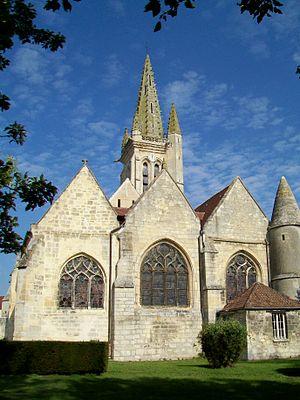
Le chœur à chevet plat du XVe siècle.
L'église Saint-Vaast de Boran-sur-Oise est une église catholique paroissiale située à Boran-sur-Oise, commune de l'Oise.